Over the Sky

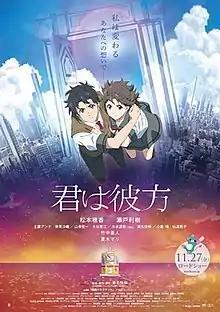
Theatrical release poster

is a 2020 Japanese animated teen fantasy film written, co-produced, and directed by Yoshinobu Sena. Animated by Digital Network Animation, and distributed by Rabbit House and Elephant House, the film stars Honoka Matsumoto, Toshiki Seto, Anna Tsuchiya, Saori Hayami, Koichi Yamadera, Ikue Ōtani, Takehiro Kimoto, Sena, Yui Ogura, Nobuko Sendō, Naoto Takenaka, and Mari Natsuki. Set in Ikebukuro, the film follows Mio Miyamasu (Matsumoto), a high school girl who tries to reconcile with her childhood friend Arata Kirishimo (Seto), following their argument when she gets involved in a traffic accident that transports her to a new world.